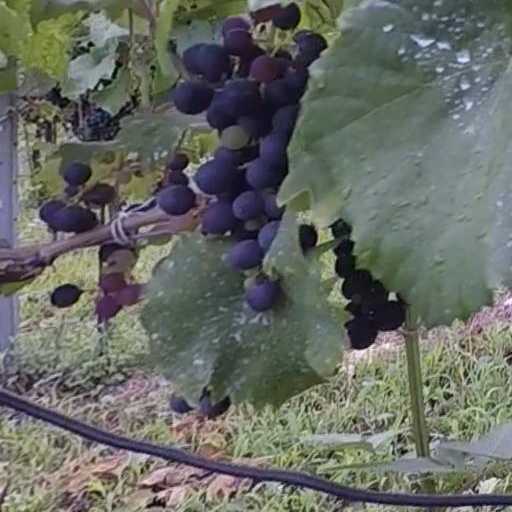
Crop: grape